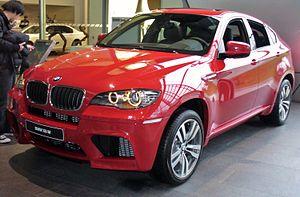
La BMW X6 est la première automobile de type SUV du constructeur automobile allemand BMW. La première génération est présentée au salon de Détroit 2008 et commercialisé la même année, la seconde en 2014 et la troisième en 2019.